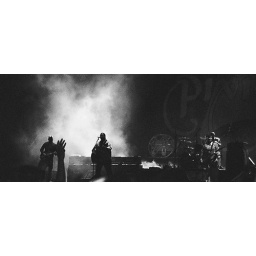
The Pixies in black and white from a distance